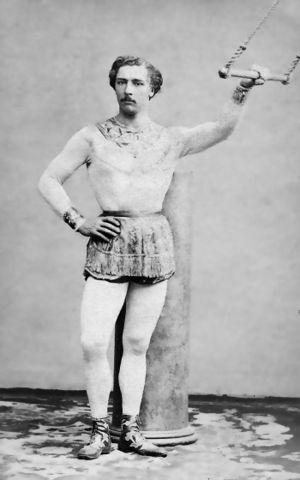
Jean-Marie Jules Léotard dit Jules Léotard est l'inventeur du trapèze volant et plus particulièrement de la voltige entre deux trapèzes ainsi que des justaucorps.